Matt Cedeño

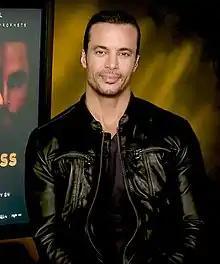
Cedeño in 2020

Matt Cedeño (born November 14, 1973) is an American actor and former fashion model, known for his roles as Brandon Walker on the NBC daytime soap opera "Days of Our Lives" (1999–2005), Alejandro Rubio in the Lifetime primetime comedy-drama "Devious Maids" (2013–2014), Vasquez on Syfy comedy horror "Z Nation" (2015–16), and The Highest in the BET+ soap opera "Ruthless".